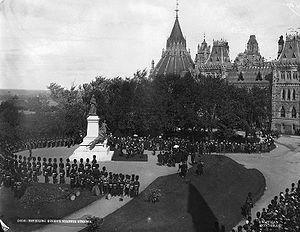
Cet article traite des événements qui se sont produits durant l'année 1901 au Canada.